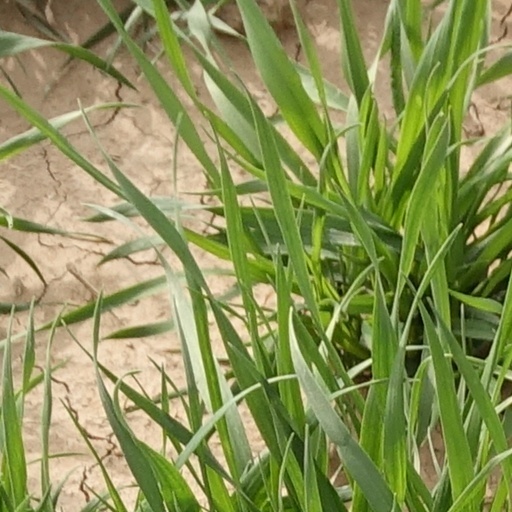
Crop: wheat